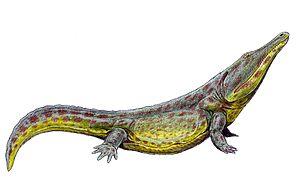
Les Melosaurinae ou mélosaurinés sont une famille éteinte d'amphibiens de l'ordre des Temnospondyli.
Konzhukovia est un genre d'amphibiens temnospondyles, l'un des plus grands groupes de tétrapodes, comprenant environ 198 genres, 292 espèces, et dont plus de la moitié vivaient au début du Mésozoïque. L'animal était un prédateur, vivait il y a environ 260 millions d'années et pouvait atteindre environ 3 mètres de long.
Les Stereospondylomorpha forment un clade éteint de temnospondyles.